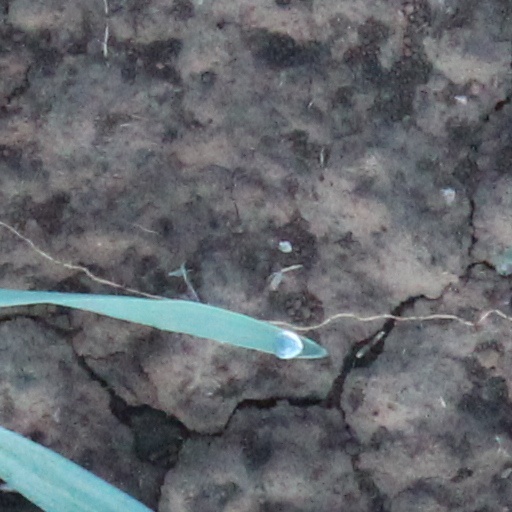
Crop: wheat